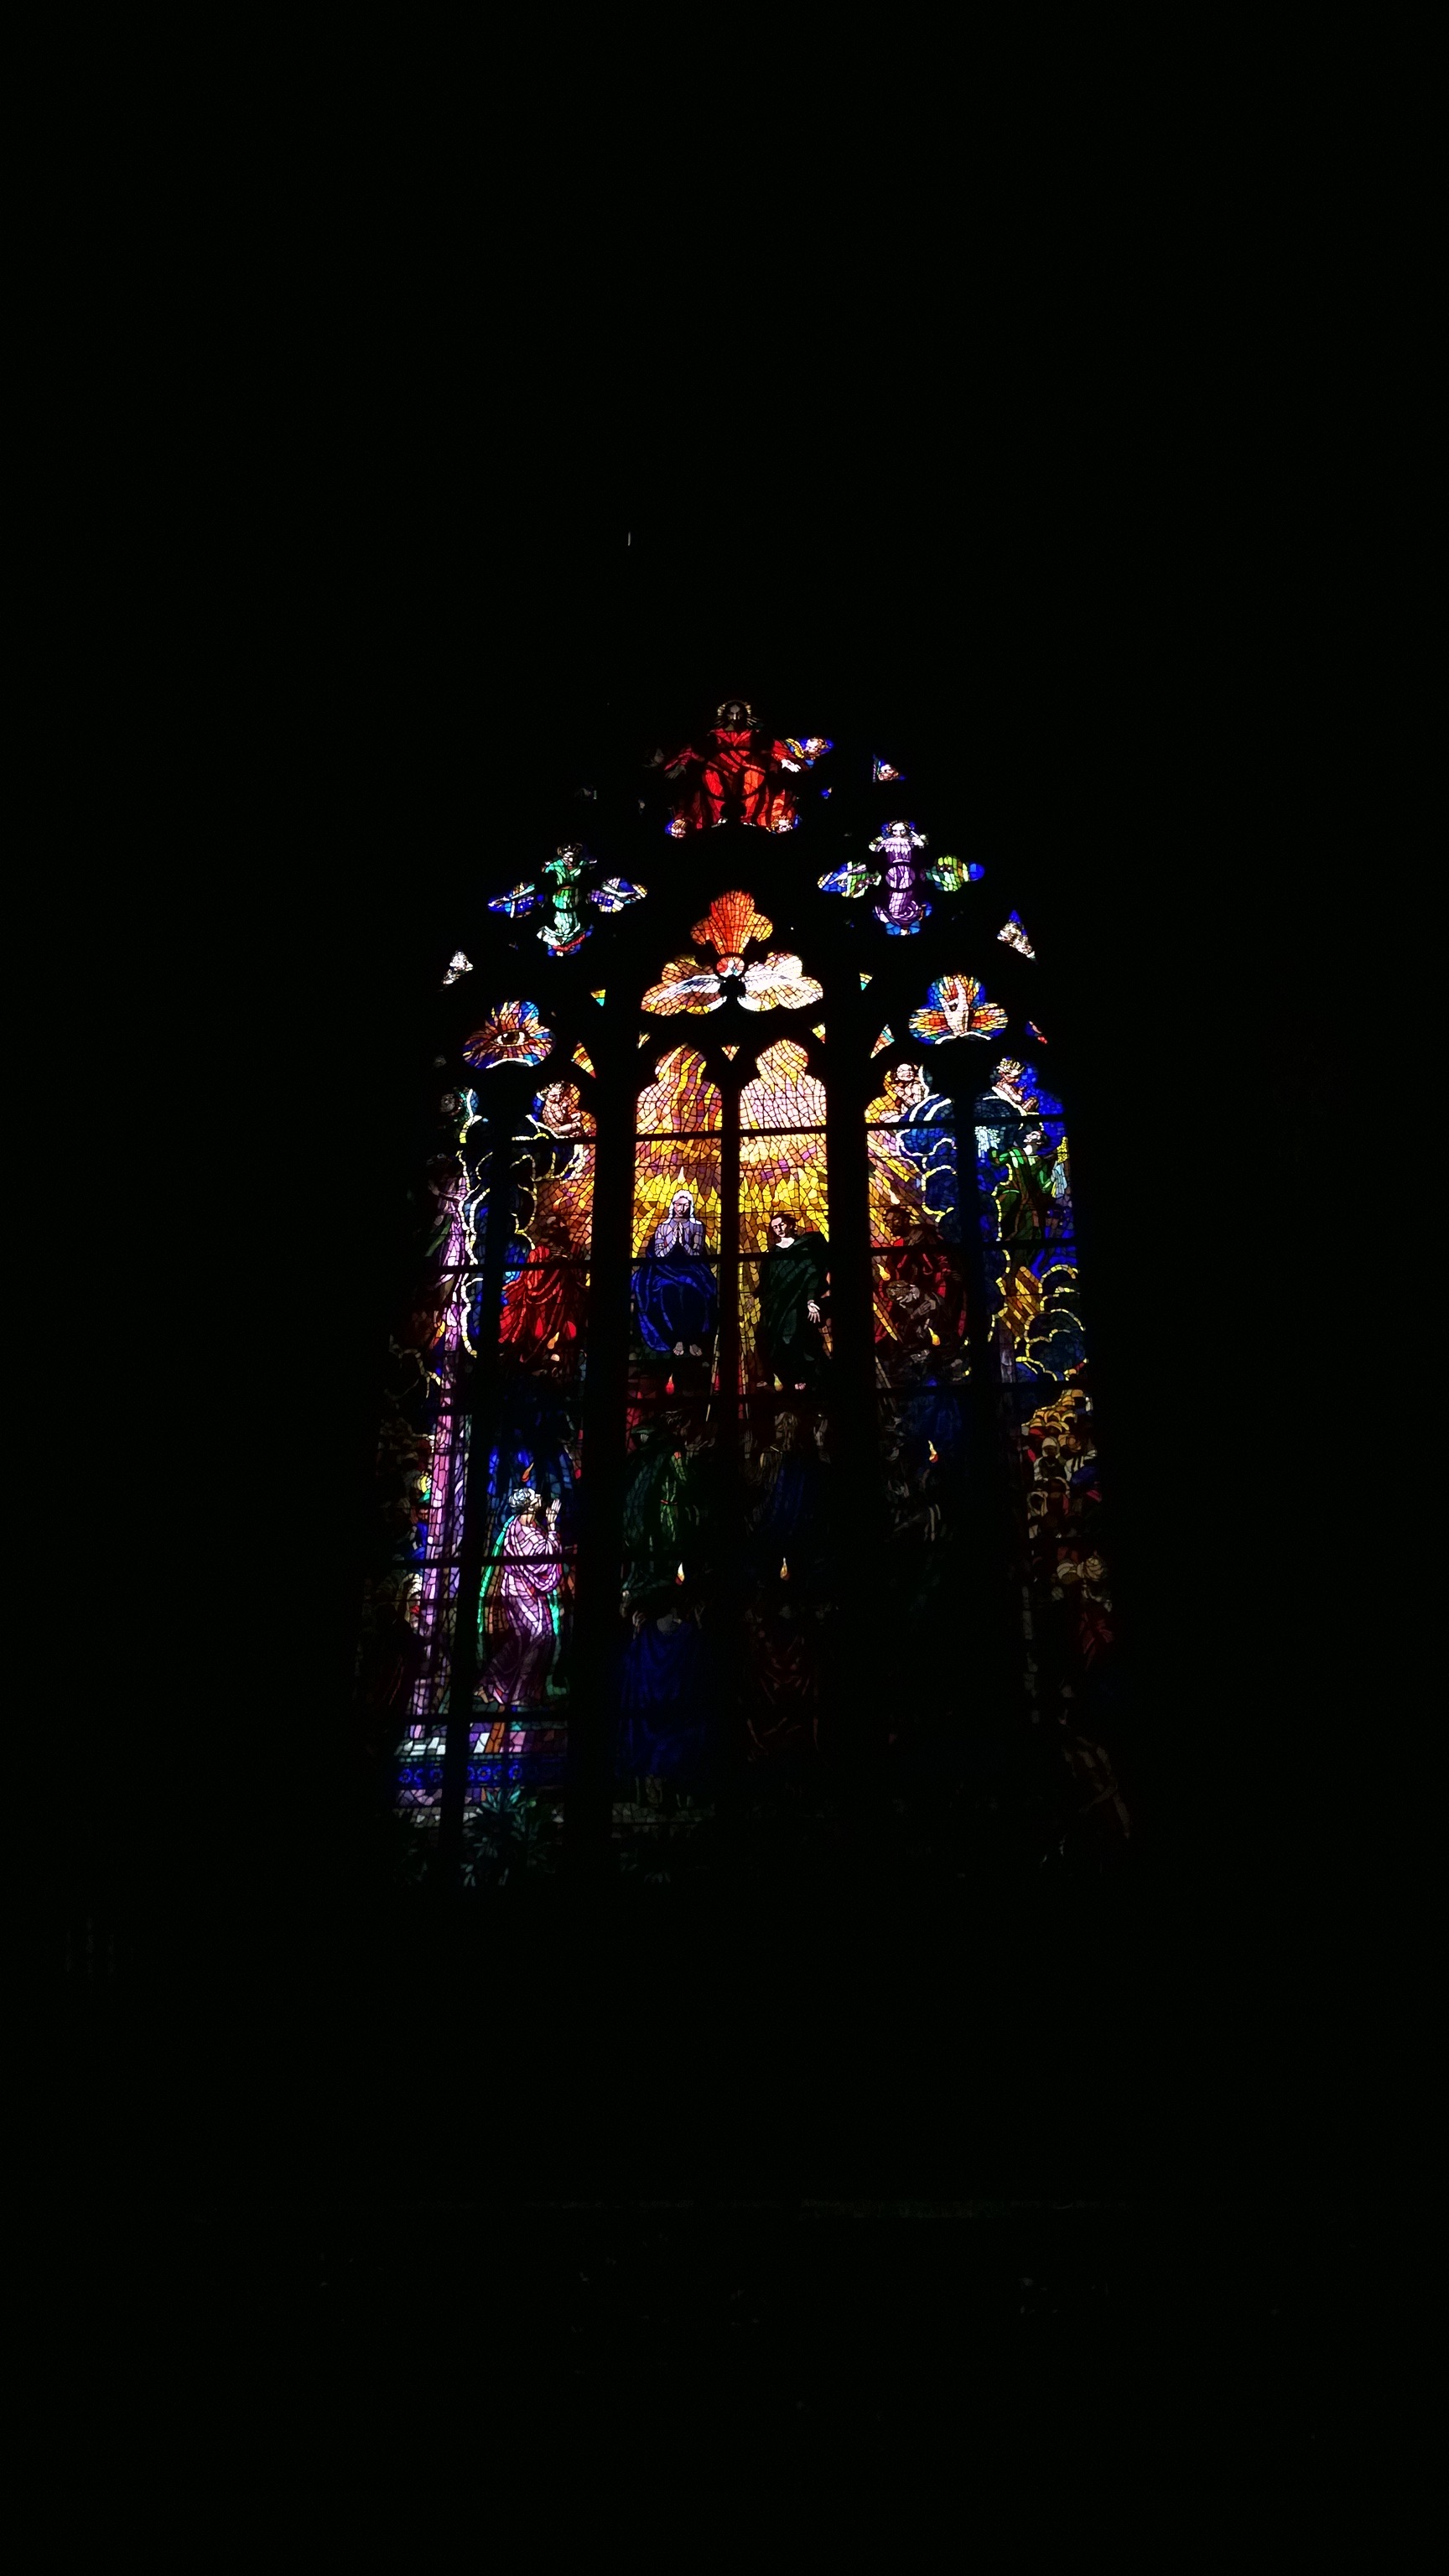
light, night, window, glass, darkness, lighting, material, stained glass, christmas decoration, symmetry, christmas lights